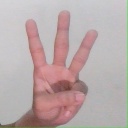
अक्षर: व